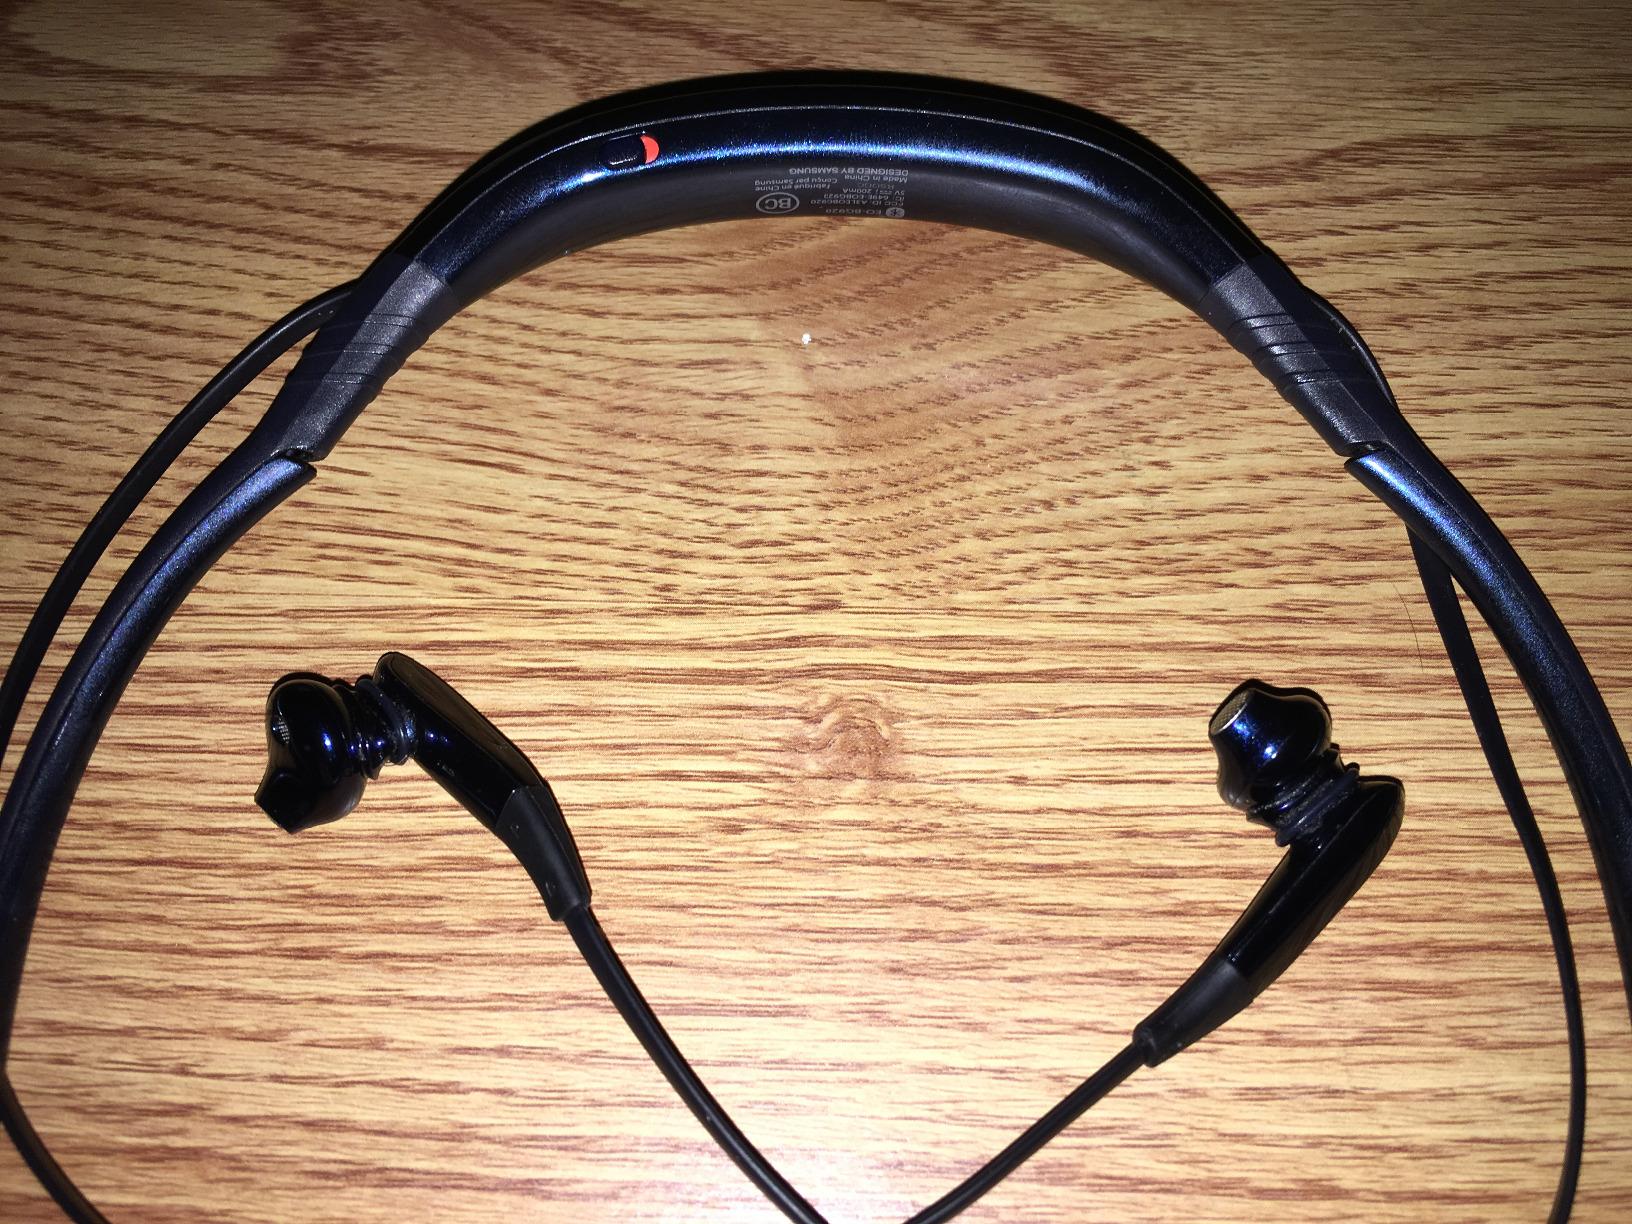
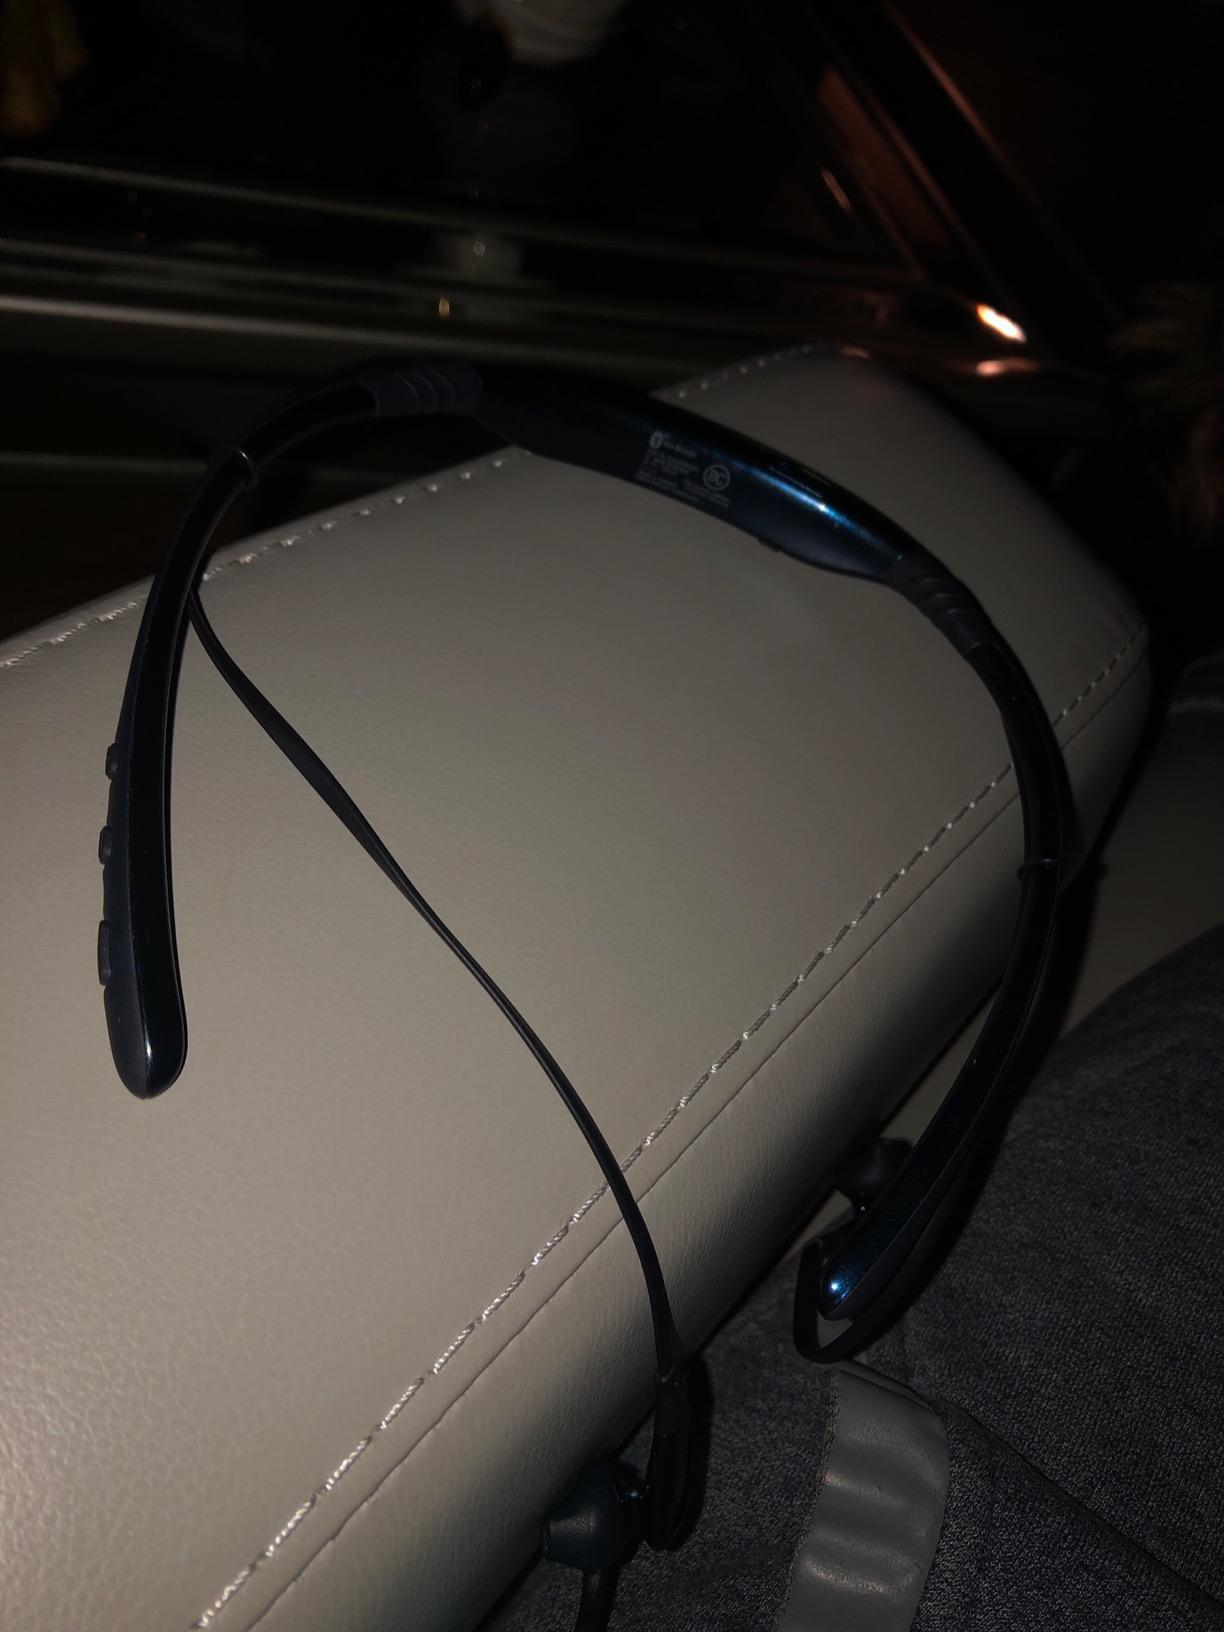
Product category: headphones
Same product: yes